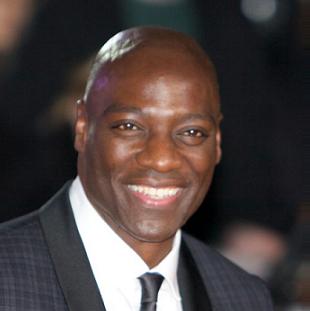
Age: 45